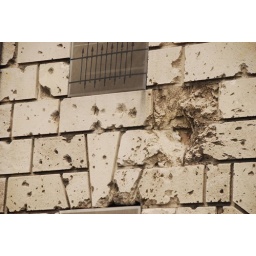
Part of the old wall was kept in its original condition when the castle was rebuilt